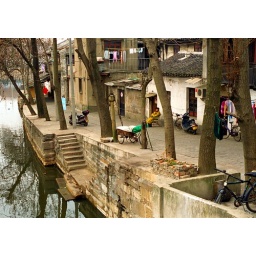
man in yellow coat sitting by canal